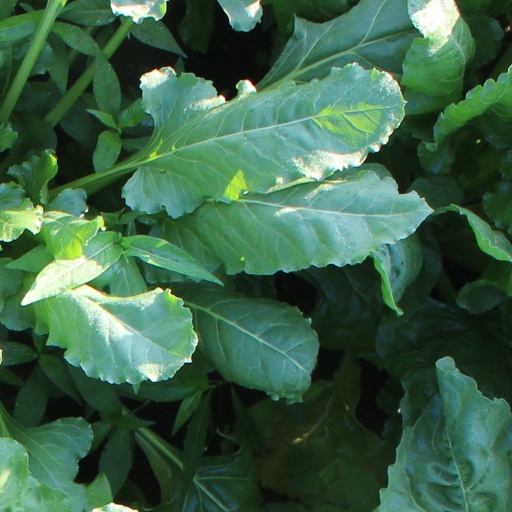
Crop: sugar beet